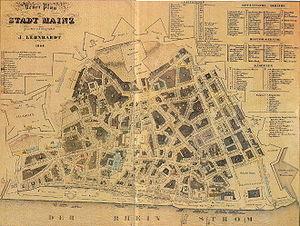
La Confédération germanique est une confédération européenne ayant existé de 1815 à 1866. Elle est formée lors du congrès de Vienne, en remplacement de la confédération du Rhin sous protectorat de Napoléon Iᵉʳ. La Confédération germanique reprend en grande partie les limites du Saint-Empire romain germanique, incluant donc des populations non germanophones. Restent hors de la Confédération les territoires autrichiens relevant du royaume de Hongrie et les territoires prussiens à l'est du Brandebourg.
Mayence fut, de 1619 à 1918, une forteresse et une ville de garnison. La présence des militaires et les fortifications étendues ont fortement marqué la vie des citoyens mayençais. En raison de sa position stratégiquement favorable, Mayence a joué un grand rôle dans le passé : d'un côté à l'autre de la frontière, on l'appelait le boulevard de la France ou das Bollwerk Deutschlands.